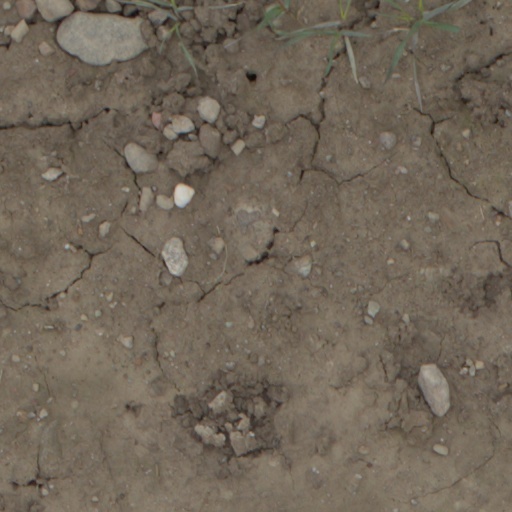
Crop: wheat